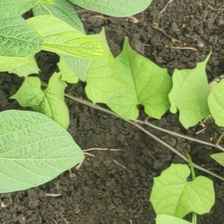
Weed species: Obscure_morning _glory(Ipomoea obscura)